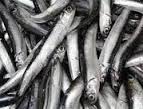
Yemek: hamsi